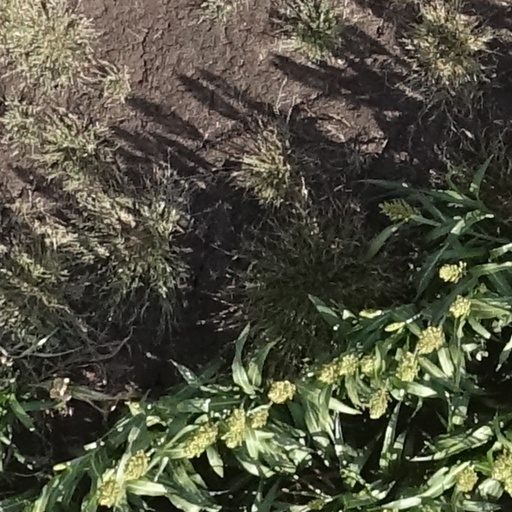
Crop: sorghum